Roma Government Complex

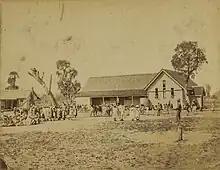
Photograph of Roma State School

In 1987, the Bungil Street school buildings were remodelled as Roma Government Complex accommodating the regional offices of the Education Department, Water Resources, Boating and Fishing and Forestry. In 1997, the reserve was subdivided into three lots with buildings on the front section. The rear section of the land, comprising two lots, was sold to the Bungil Shire Council and the Uniting Church in 1997.